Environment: real
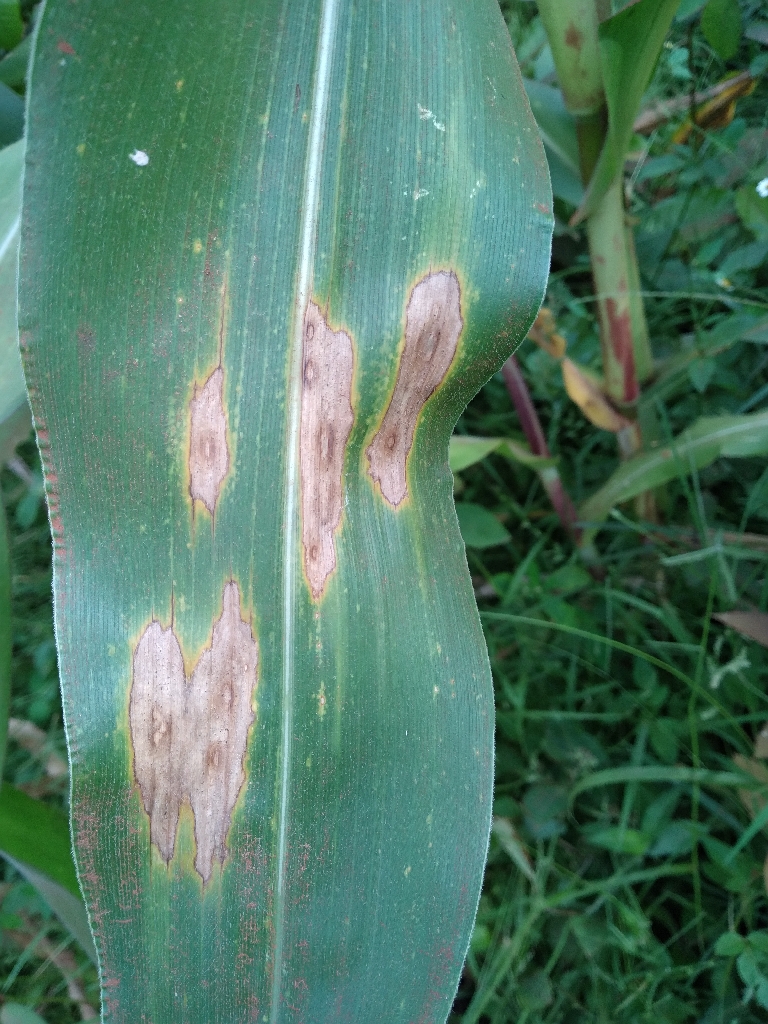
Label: northern_corn_leaf_blight